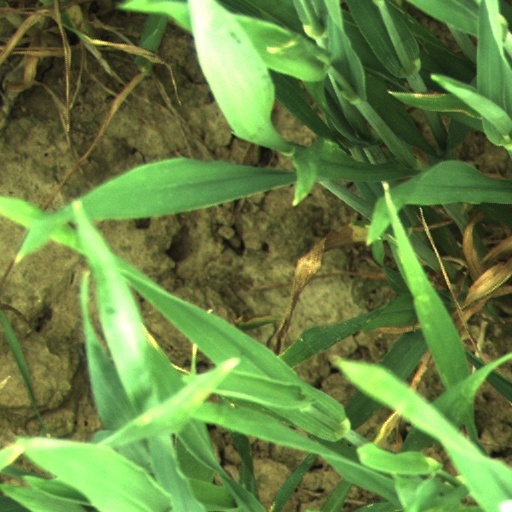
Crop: wheat